Vladimir Gaćinović

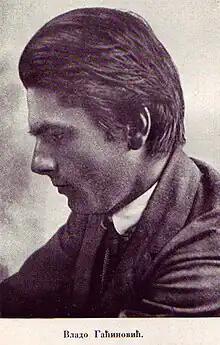

Vladimir Gaćinović (25 May 1890 – 11 August 1917) was a Bosnian Serb essayist and revolutionary in Austria-Hungary. He was one of the leaders and organizers of the secret cells of the revolutionary movement Young Bosnia.